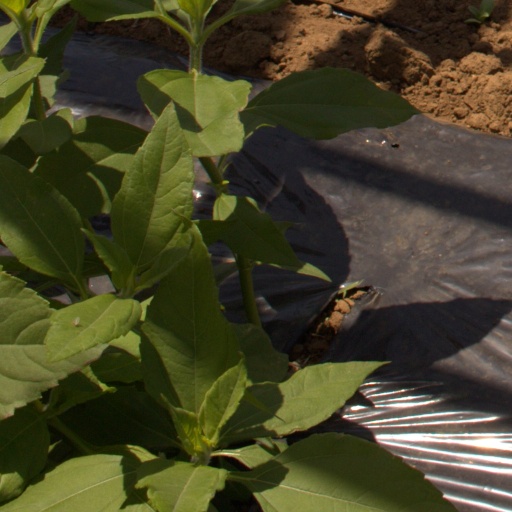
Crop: Jerusalem artichoke